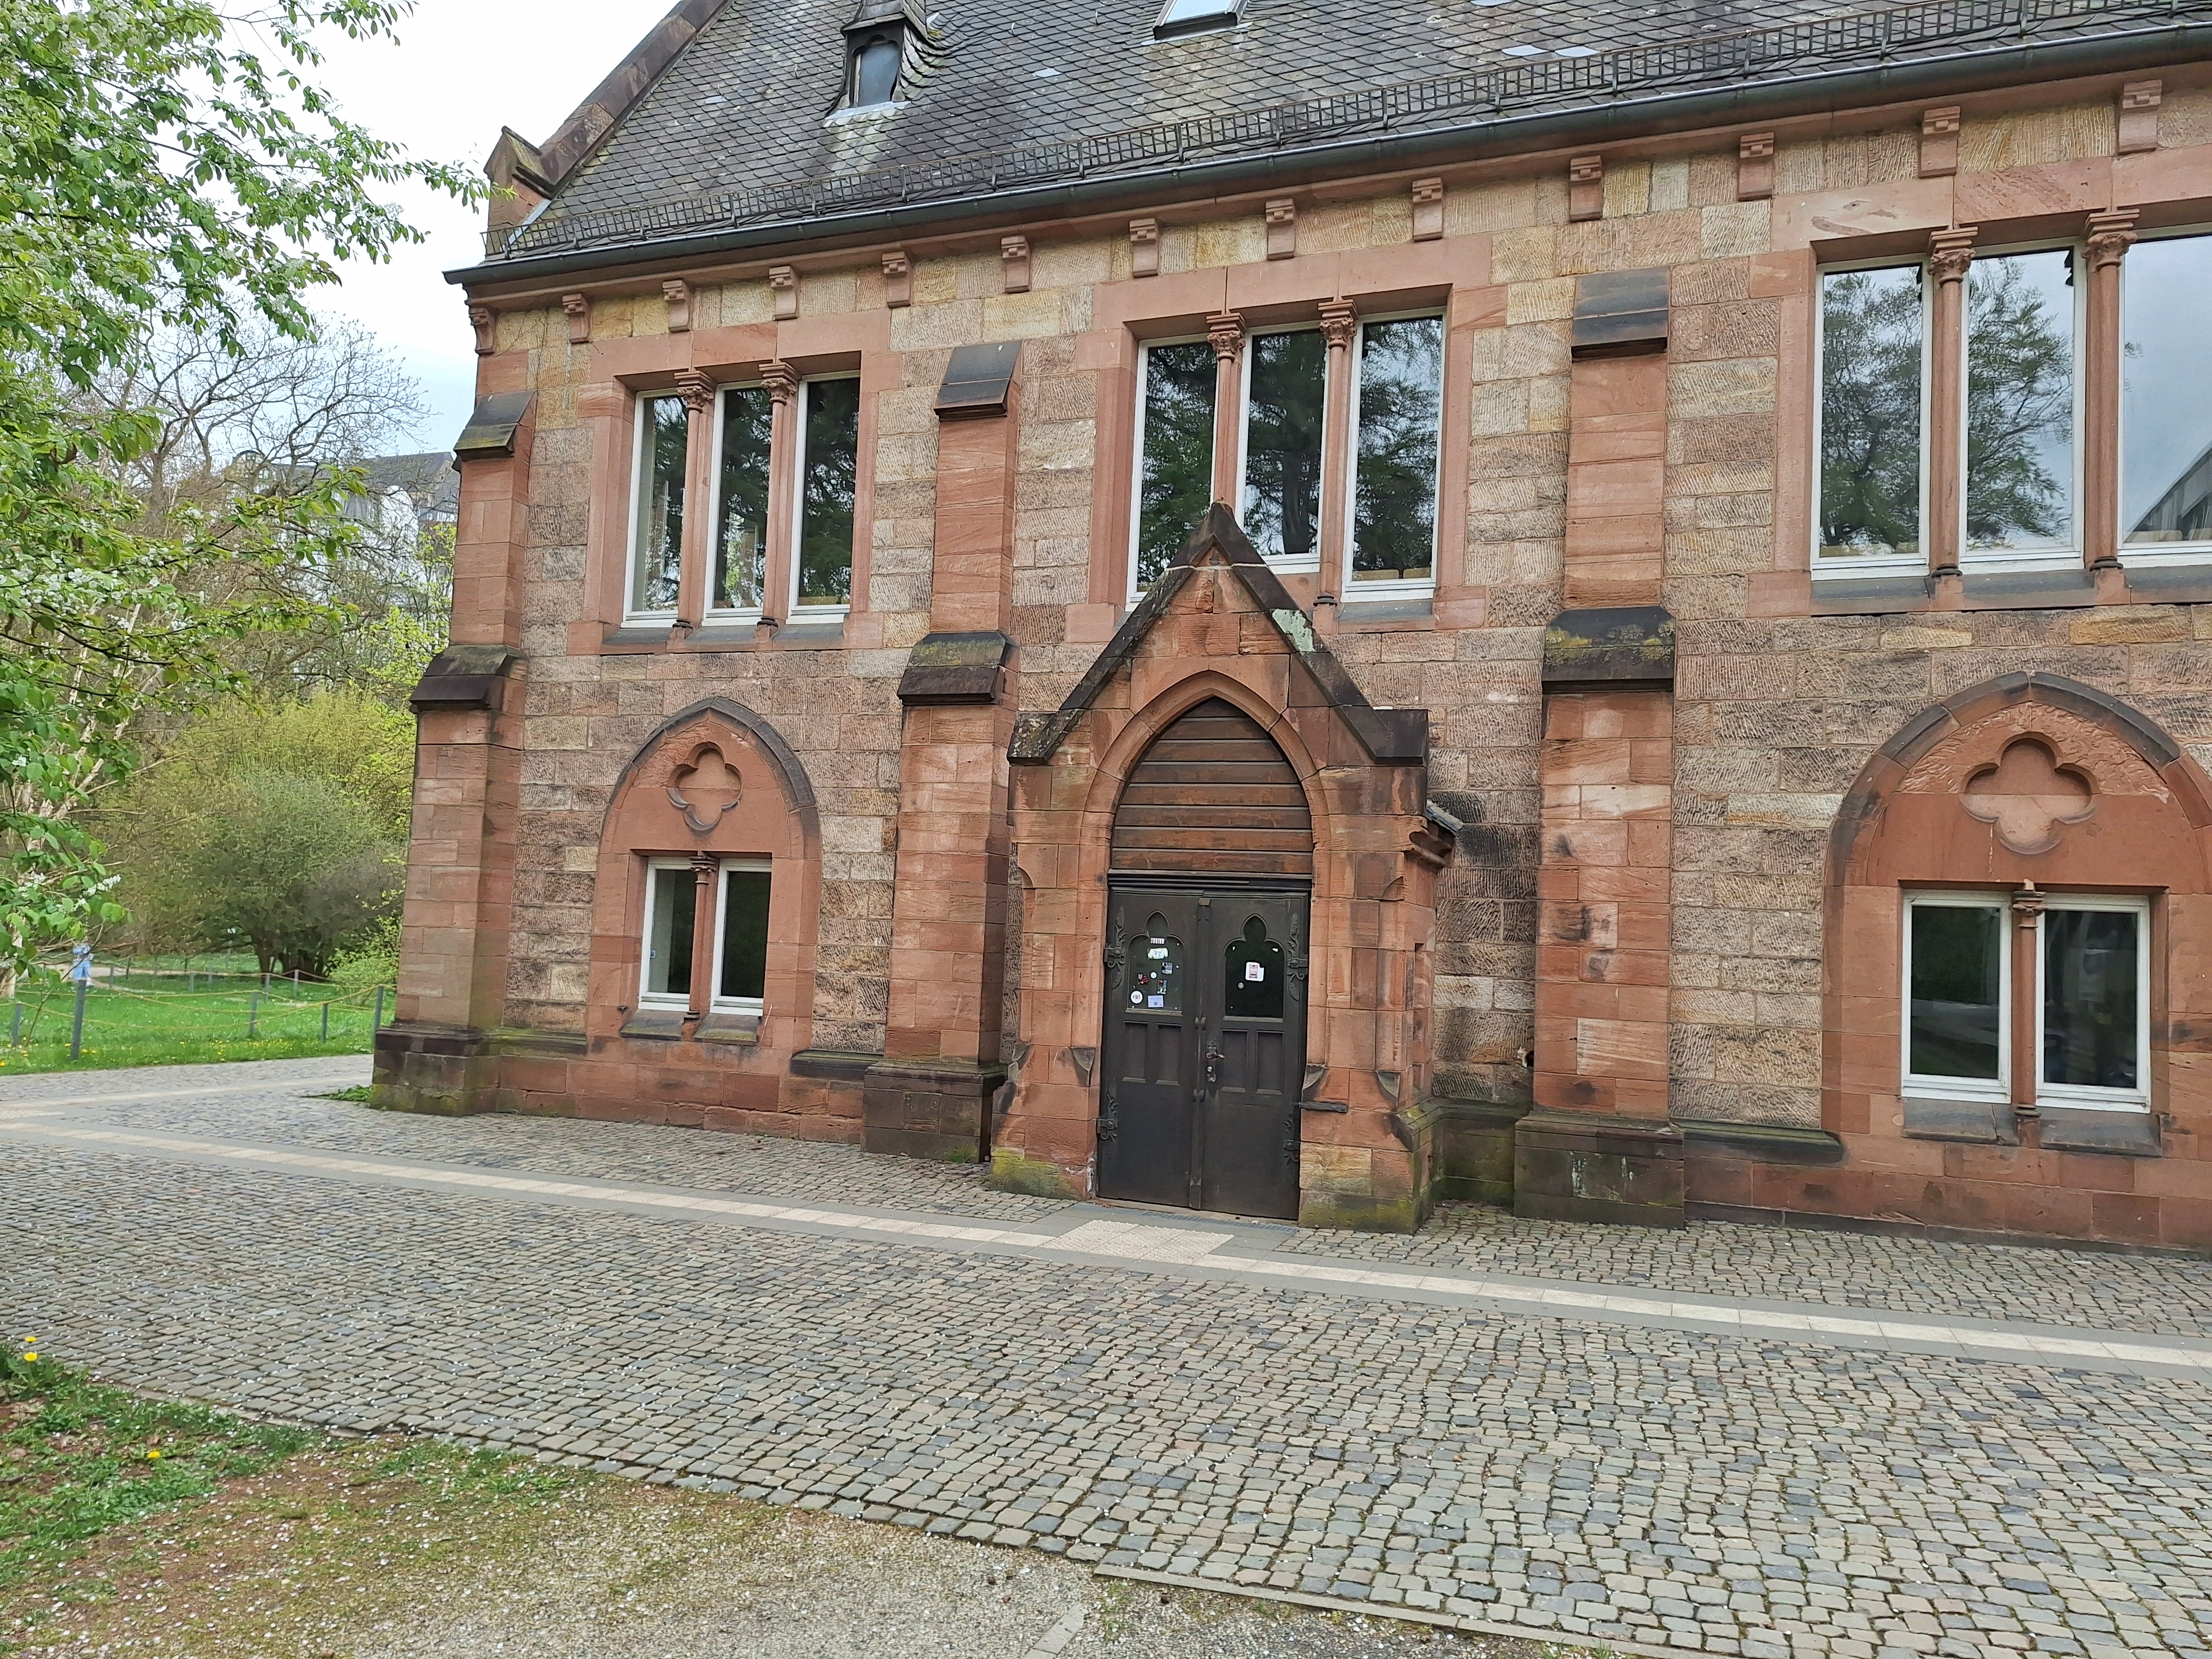
Building: Deutschhausstraße 17